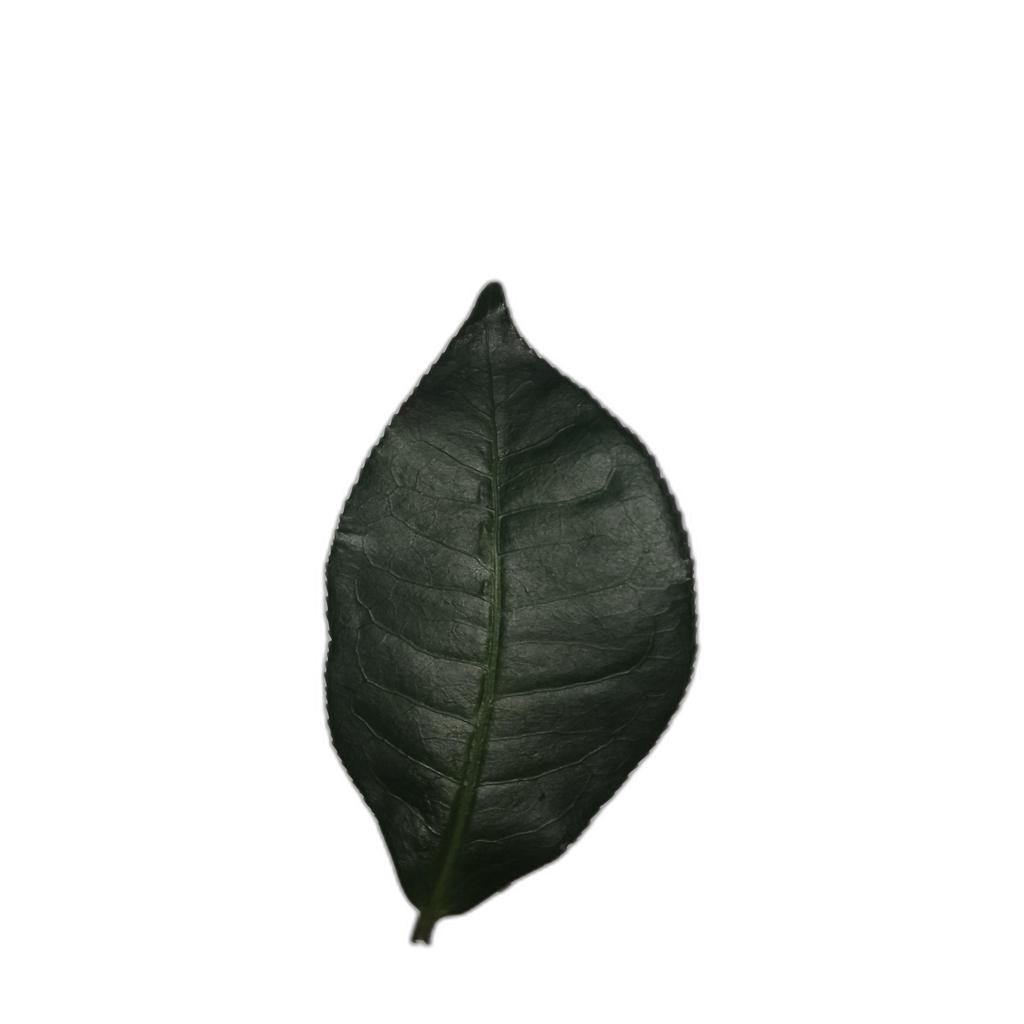
Label: Healthy